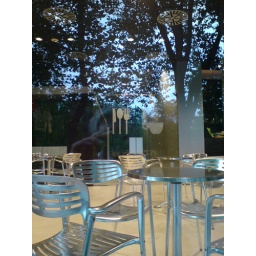
abtffn8aaa.wordpress.com/, My feet in the sky of Bilbao and my head in San Francisco street